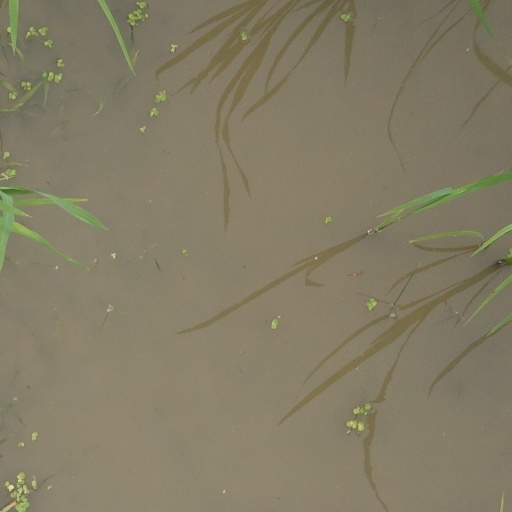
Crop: rice